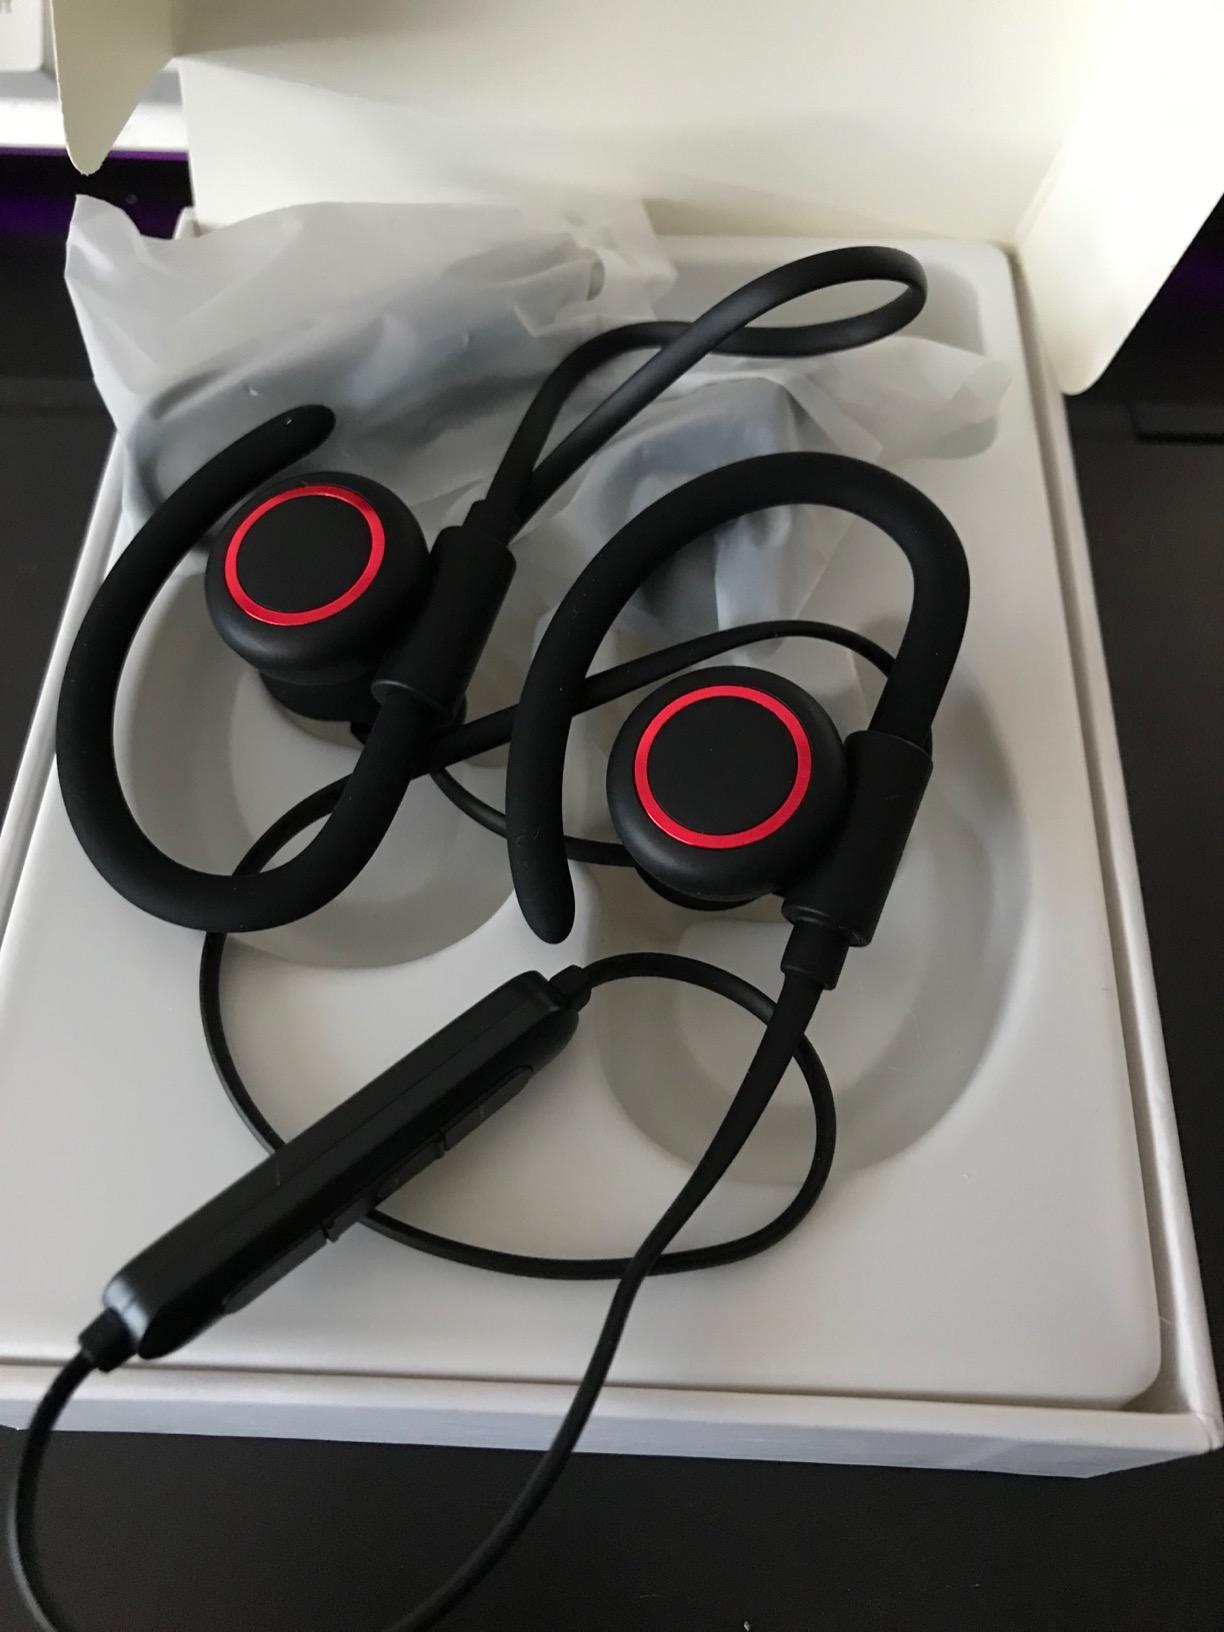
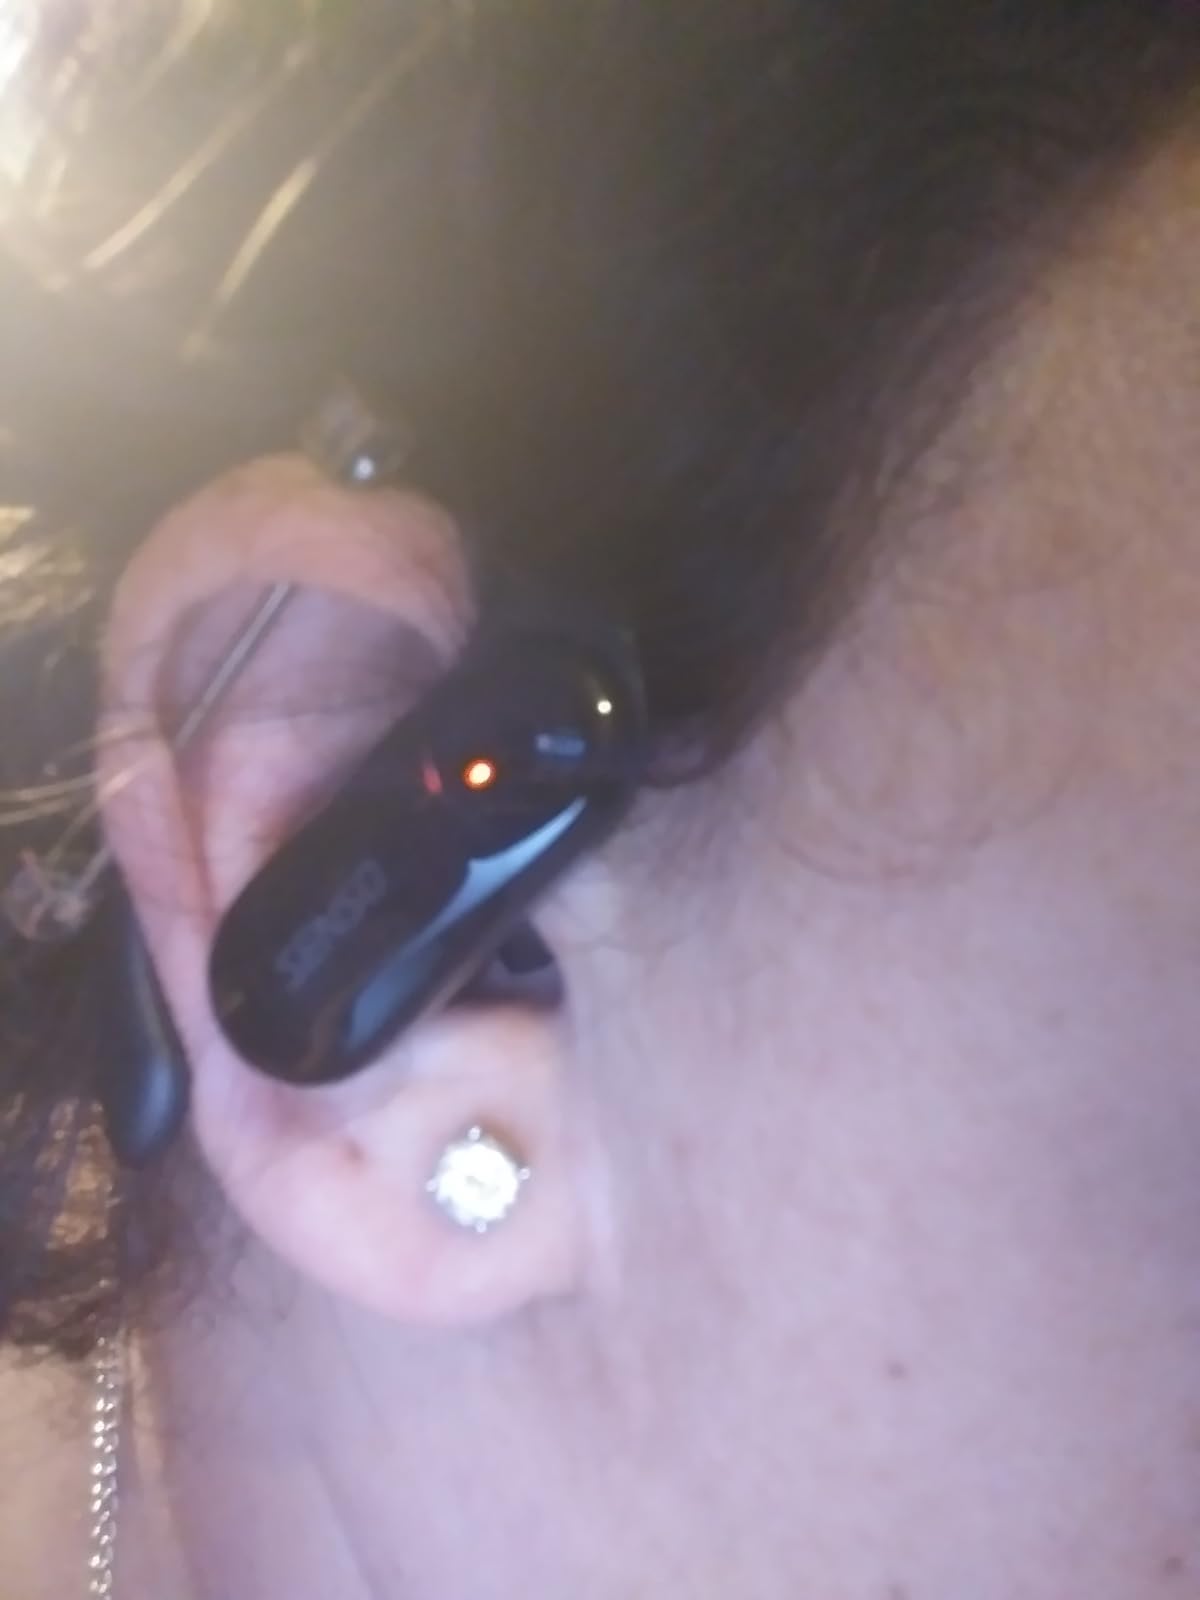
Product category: earbuds
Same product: no